Static (DC Comics)

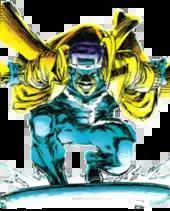
Virgil Hawkins as the teen superhero Static, as appeared in his original costume on a cover of his first eponymous series in 1994; art by M.D. Bright.

Doused with an experimental chemical during a gang war he was caught up in, high school student Virgil Ovid Hawkins gains a variety of electromagnetic powers and becomes a costumed crusader against crime. Like most teenaged heroes in the Spider-Man mold, he is often overwhelmed by the combined responsibilities of his career as a superhero and typical adolescent problems.